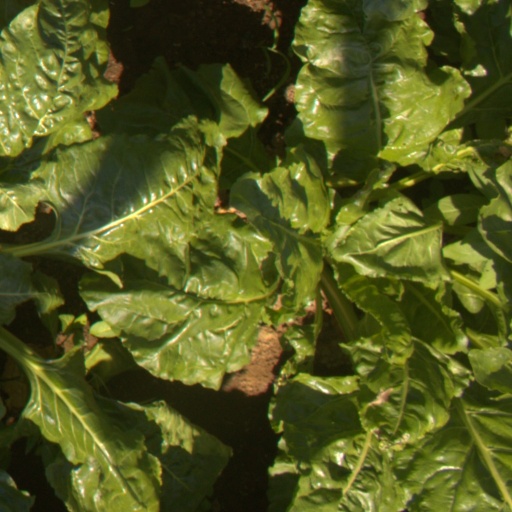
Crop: sugar beet